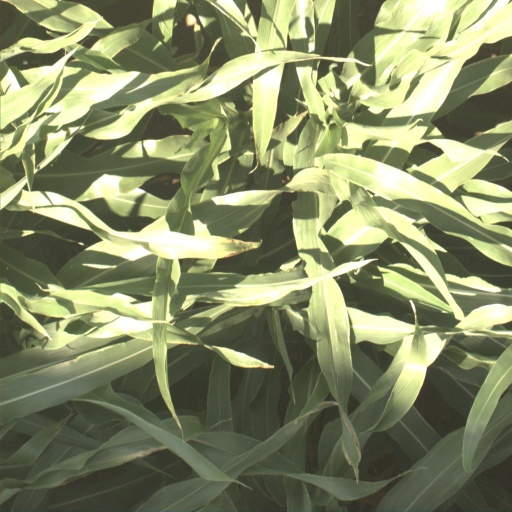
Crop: sorghum